United States Second Fleet

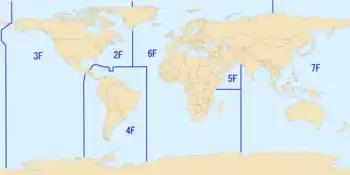
Area of responsibility (Second Fleet) 2009

As of 2008, the Commander, Second Fleet (COMSECONDFLT), under the Commander, U.S. Fleet Forces Command (CUSFFC), was also designated as Commander, Task Force 20. CTF-20 planned for, and when directed, conducted battle force operations in the Atlantic command in support of designated unified or allied commanders. CTF-20 directed movements and exercised operational control of USFFC assigned units to carry out scheduled ocean transits and other special operations as directed, in order to maximize fleet operational readiness to respond to contingencies in the Atlantic command area of operations.